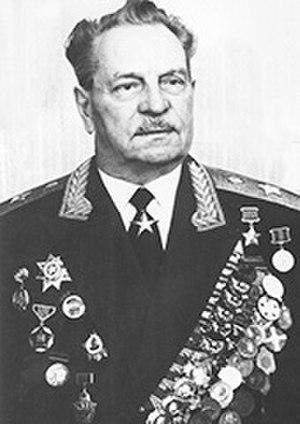
Ivan Vladimirovitch Tioulenev, né le 28 janvier 1892 et mort le 15 août 1978, est un général soviétique.